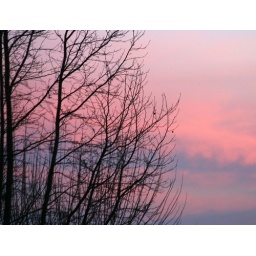
Pulled up to the house and saw this in the sky as the sun was setting..